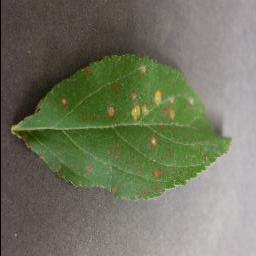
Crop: apple
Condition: cedar_rust